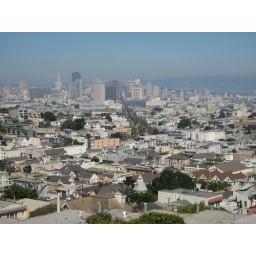
san francisco, looking northeast down market street from kite hill in eureka valley neighborhood.